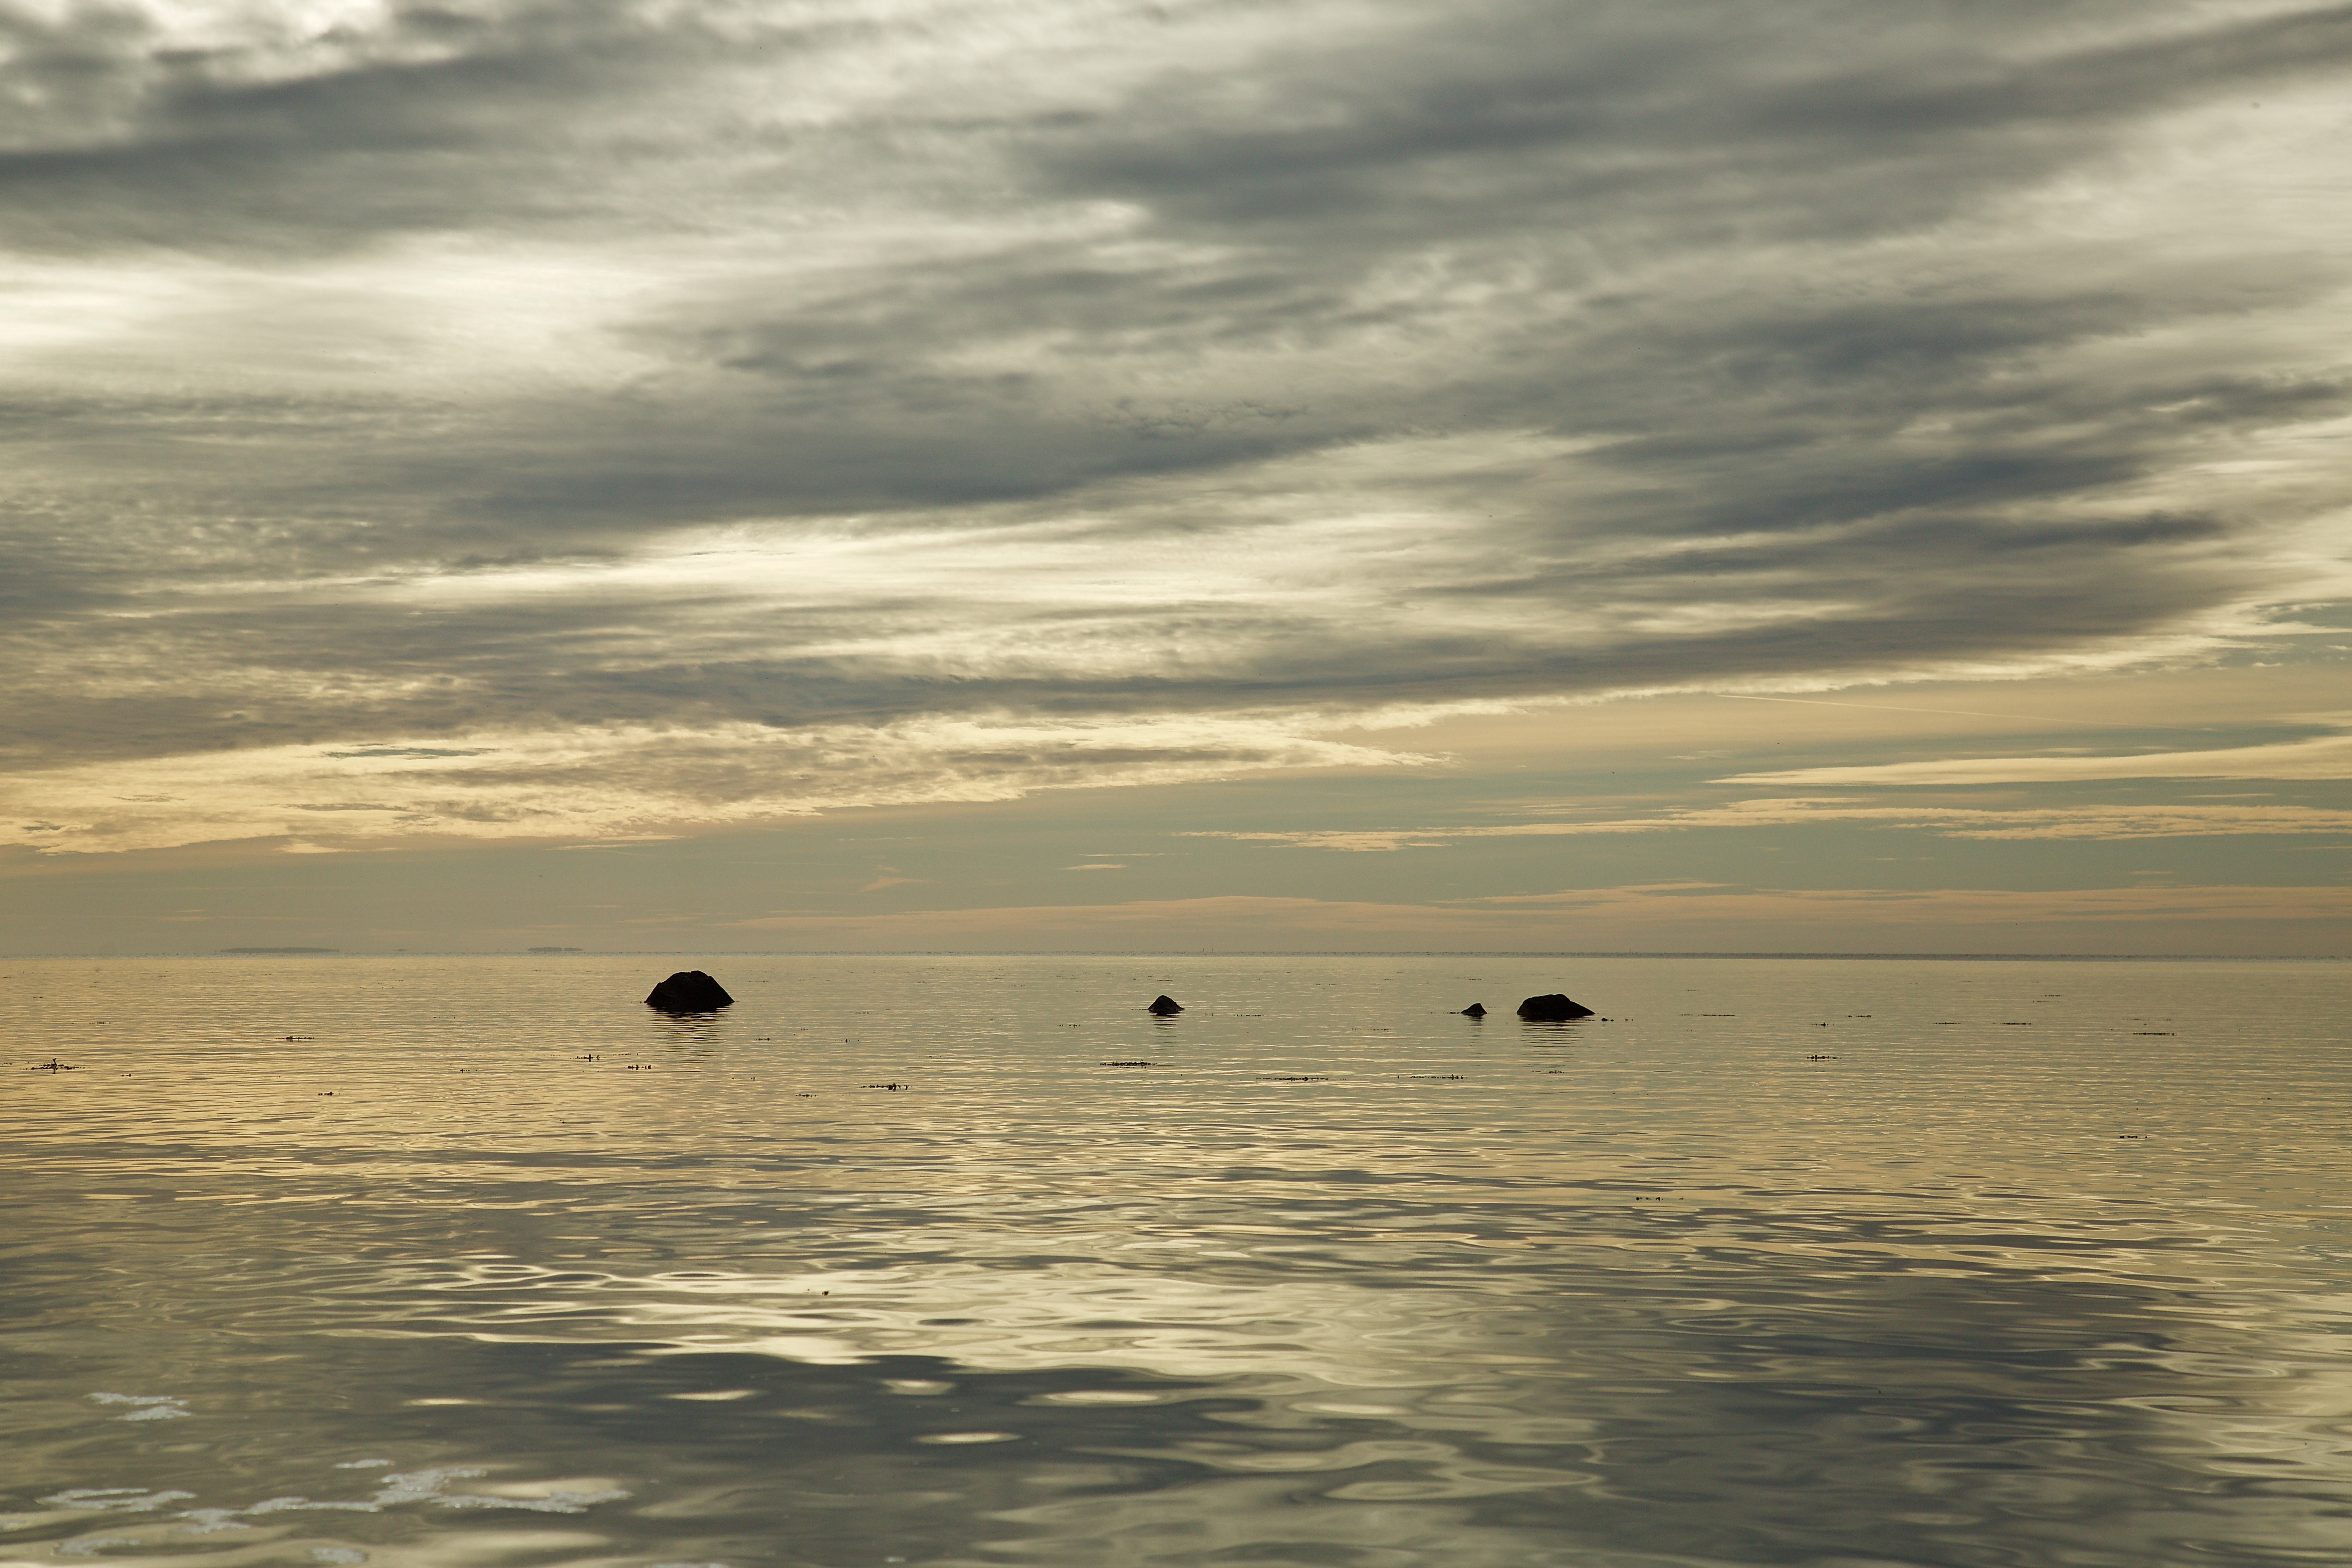
landscape, sea, coast, water, ocean, horizon, cloud, sky, sunrise, sunset, morning, shore, wave, evening, reflection, calm, loch, meteorological phenomenon, wind wave, coastal and oceanic landforms